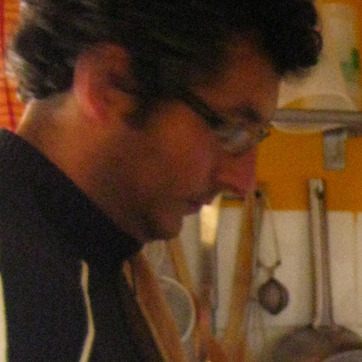
Material: skin